Burma campaign (1944–1945)

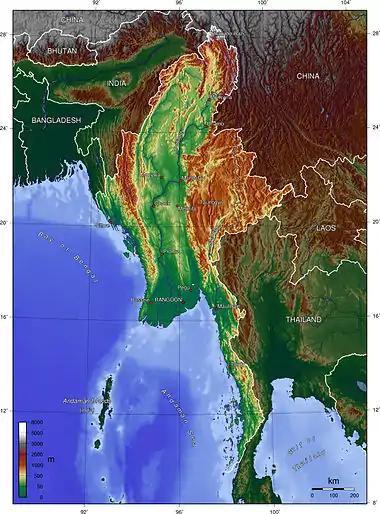
Geography of Burma

In the aftermath of their defeats the previous year, the Japanese had made major changes in their command. The most important was the appointment of Lieutenant General Hyotaro Kimura to command Burma Area Army, succeeding General Masakazu Kawabe. Kimura was primarily a logistician who had previously been Vice-Minister of War and it was hoped that he could use the natural and industrial resources of Burma to make his army self-sufficient. Nevertheless, the Southern Expeditionary Army Group, which had overall control of all Japanese land forces in Southern Asia and much of the Pacific Ocean and was commanded by Field Marshal Hisaichi Terauchi, found 60,000 reinforcements for Kimura's army, with equipment for three infantry divisions and 500 lorries and 2000 pack animals for the lines of communication. Allied air attacks strangled the Japanese communications via the Burma Railway and the port of Rangoon and only 30,000 of the intended reinforcements reached Burma. Under pressure of events in the Pacific, Terauchi even withdrew some units from Burma during the campaign.